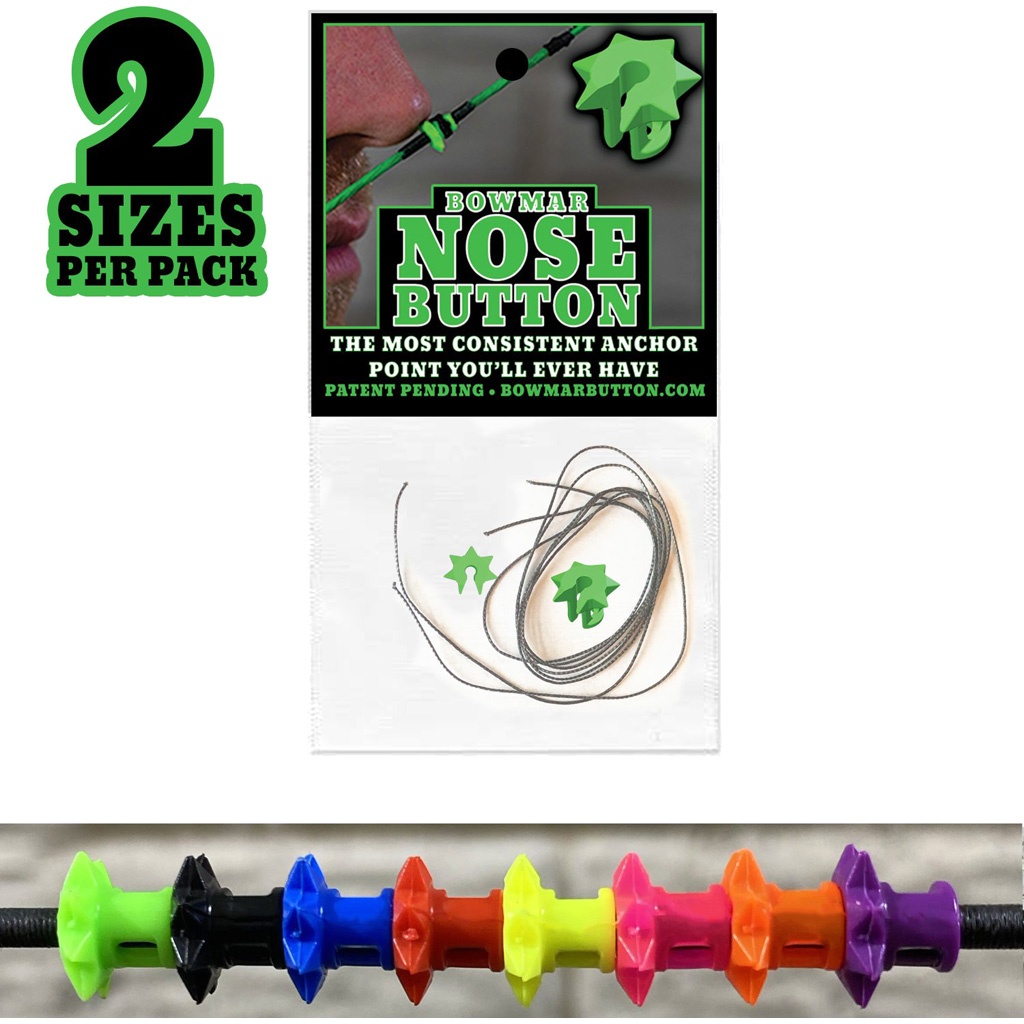
Bowmar Nose Button Orange 2 pc. Small/Large
Brand: Bowmar Archery
A nose button offers a consistent anchor point providing additional shot-to-shot accuracy. Pack includes two sizes for preference and precision.
Category: Sporting Goods > Outdoor Recreation > Hunting & Shooting > Archery > Bow & Crossbow Accessories > Arrow Rests